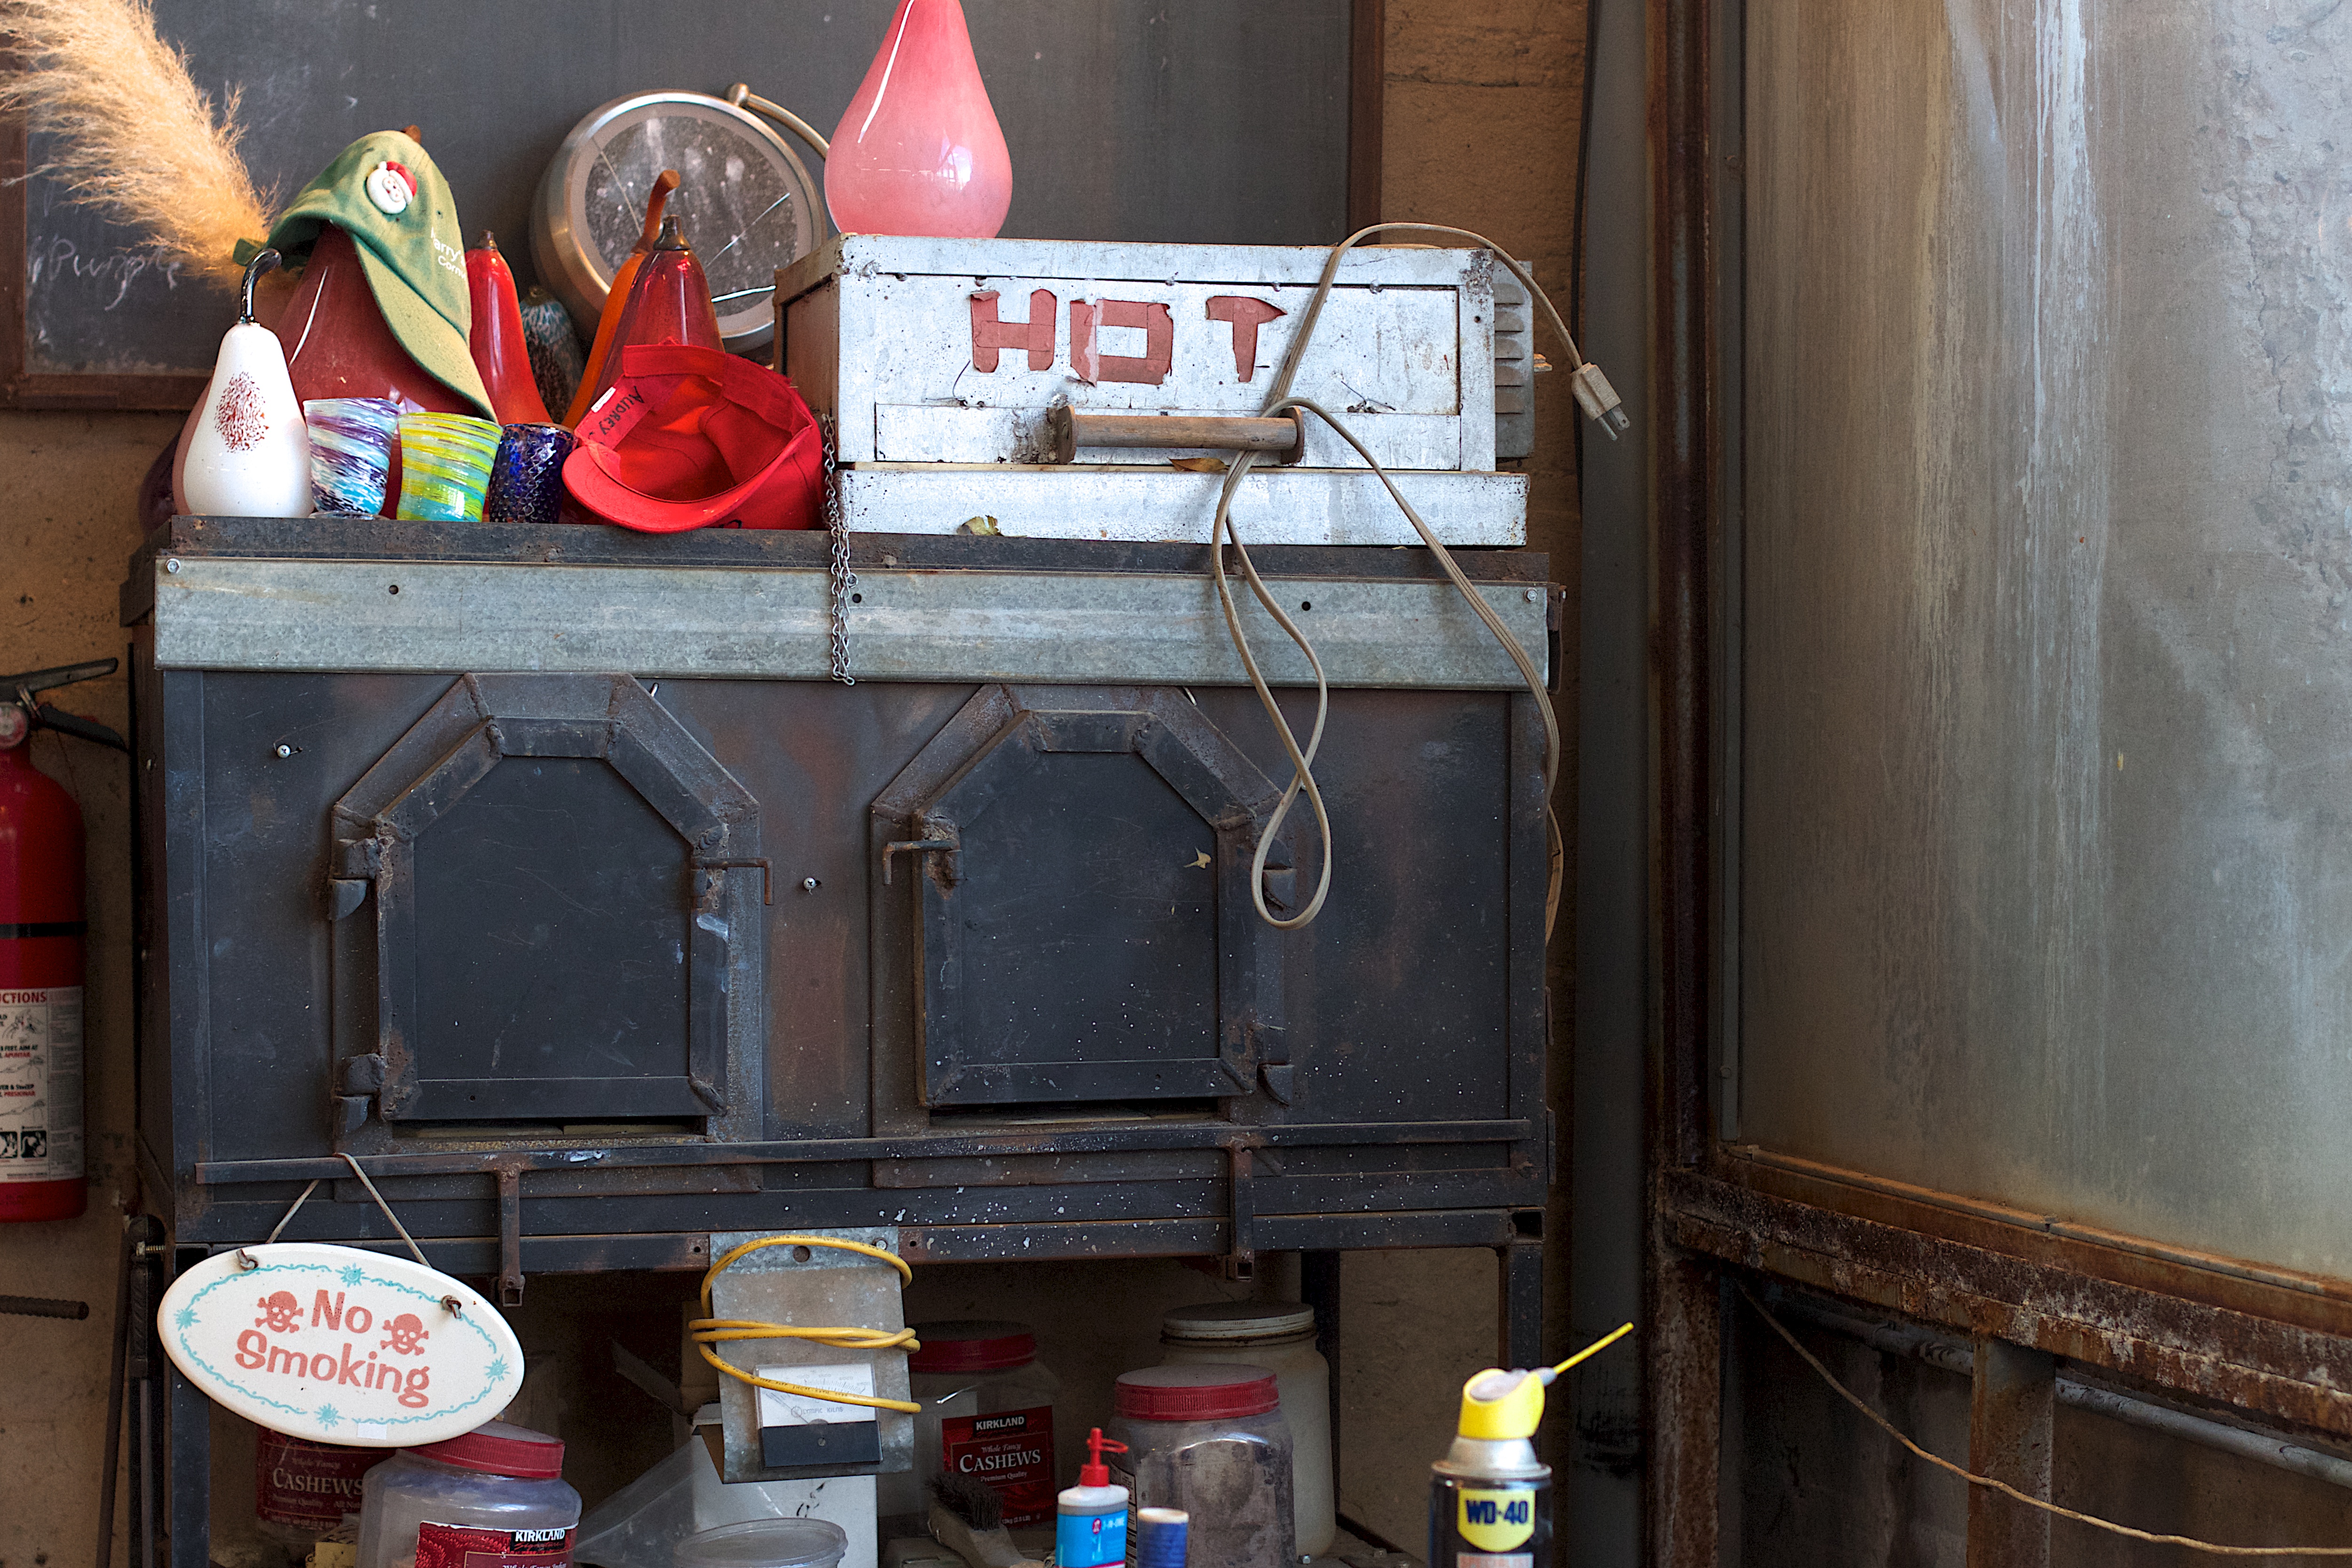
color, room